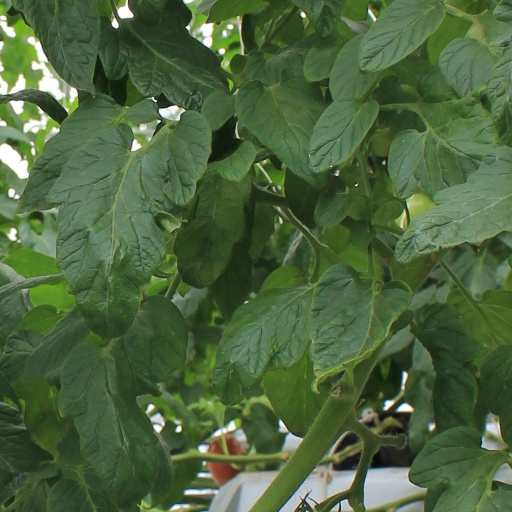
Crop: tomato